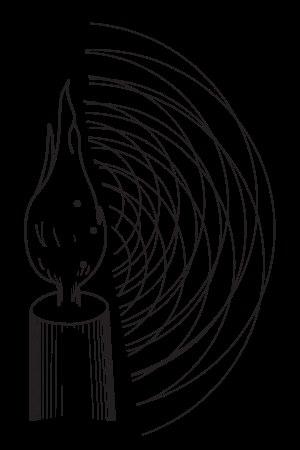
Dans son Traité de la lumière, écrit à Paris en 1678 mais publié douze ans plus tard lorsqu'il réside aux Pays-Bas, Christian Huygens expose ses conceptions sur la nature de la lumière qui permettent d'expliquer les lois de l'optique géométrique établies par René Descartes. A la différence d'Isaac Newton qui pensait que la lumière était composée de particules émises par la source lumineuse qui venaient frapper l'œil de l'observateur, Huygens conçoit la lumière comme formée d'ondes sphériques qui se propagent dans l'espace à la manière des ondes sonores. De plus il propose que chaque point d'un front d'onde soit lui-même origine d'une onde sphérique secondaire.